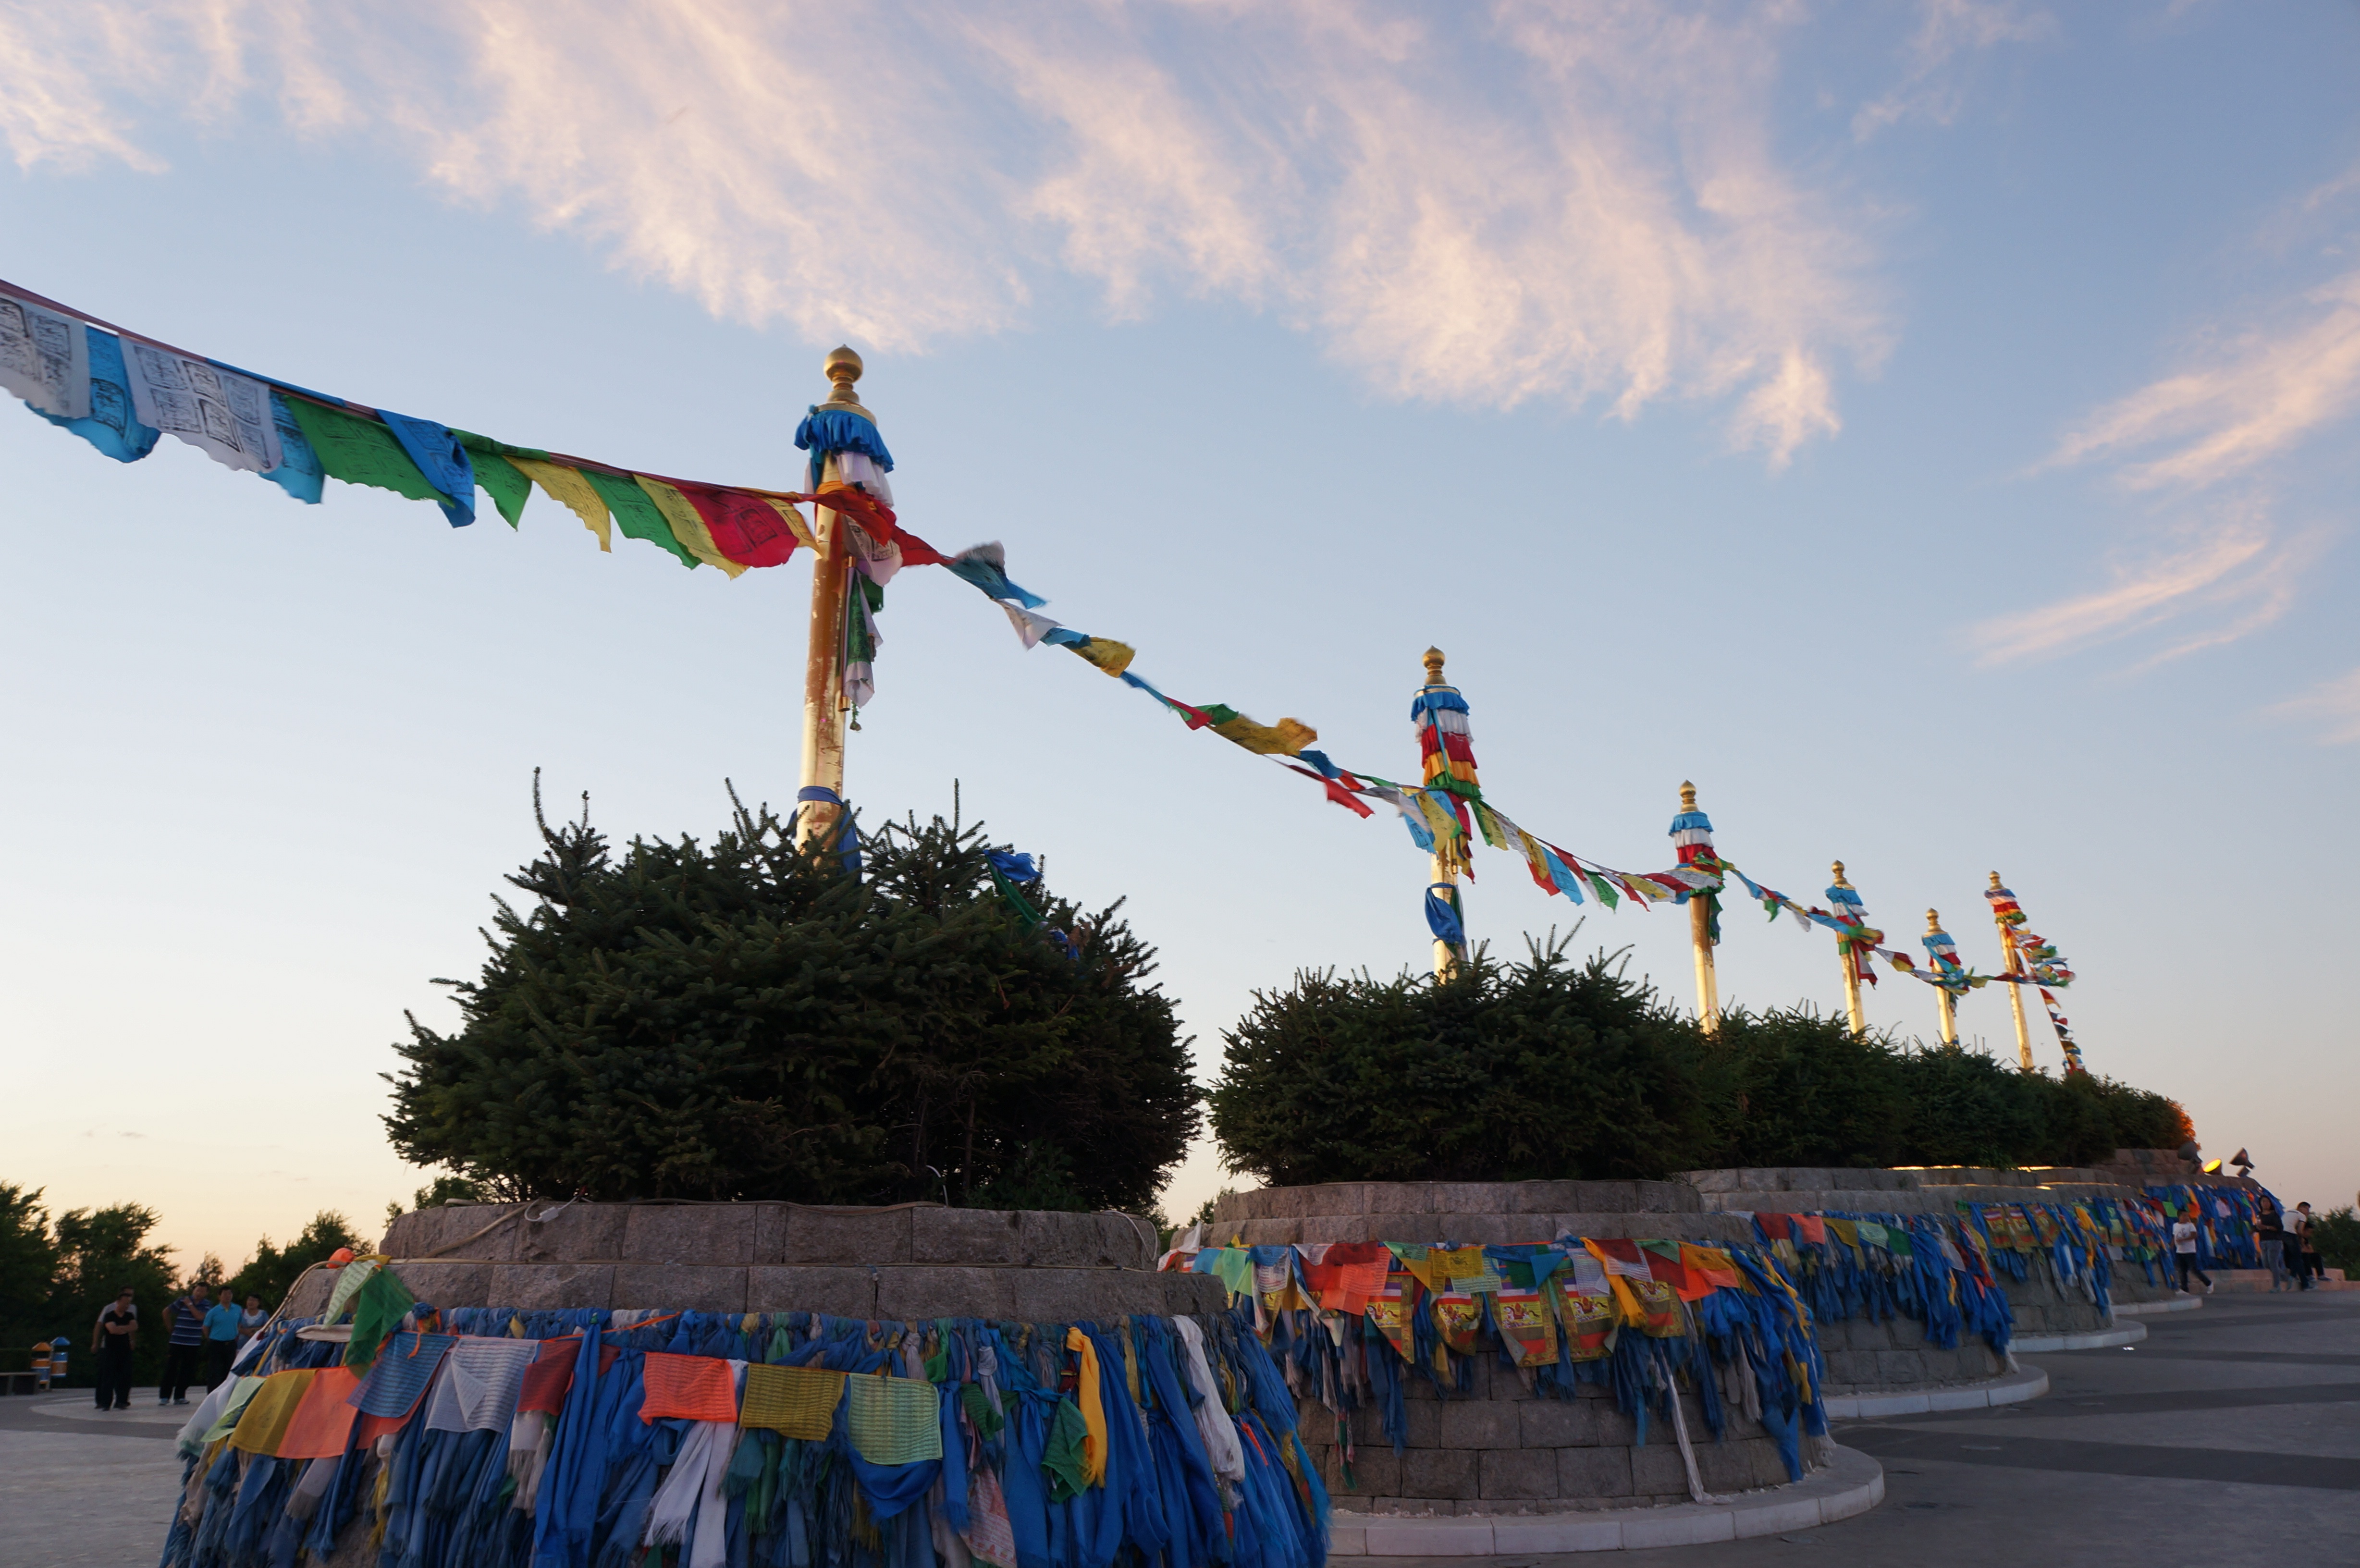
toy, festival, culture, event, mongolian, obo, atmosphere of earth, regional culture